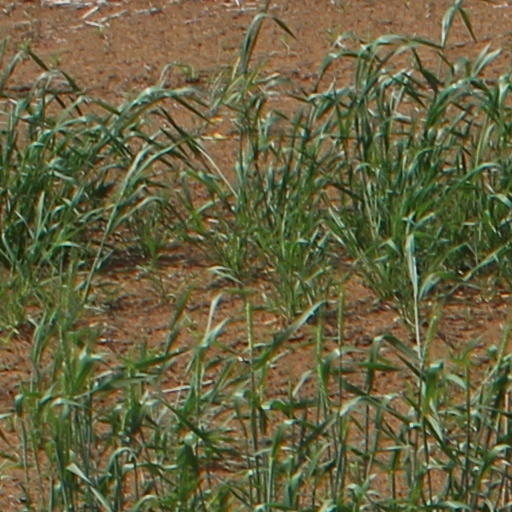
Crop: wheat